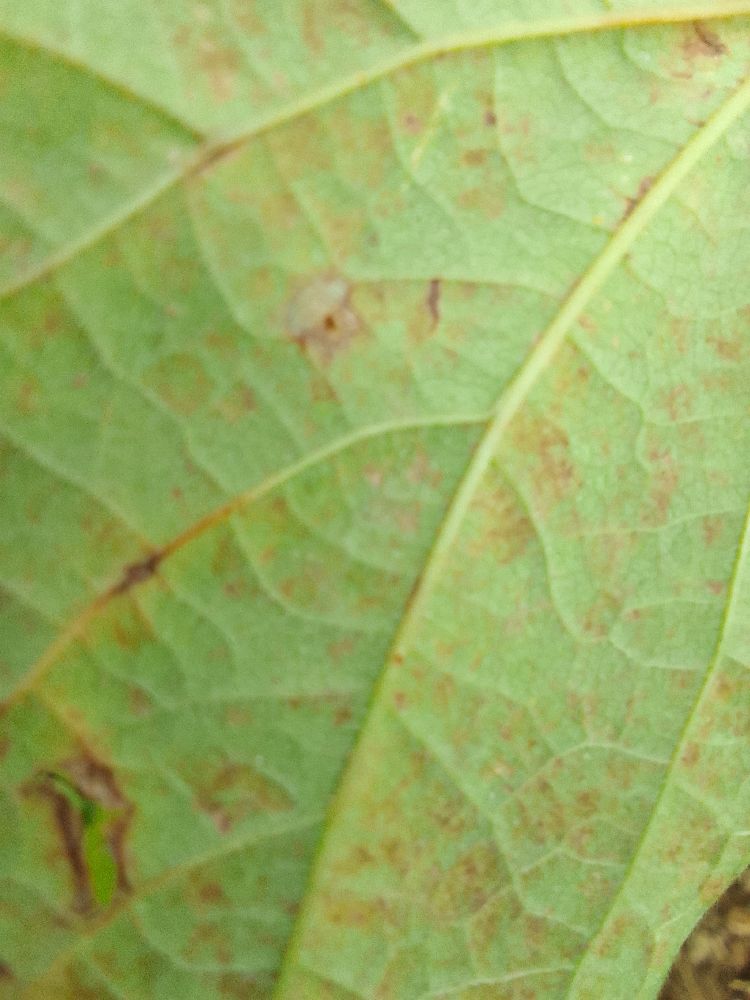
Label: anthracnose